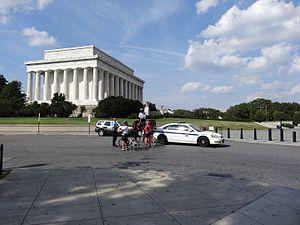
La United States Park Police est la plus ancienne agence fédérale de police en uniforme des États-Unis. Elle fonctionne comme toute agence fédérale de police avec des responsabilités et une juridiction sur les zones gérées par le National Park Service, principalement urbaines à Washington, D.C., San Francisco et New York et certains autres territoires fédéraux. La Park Police est une unité distincte au sein du National Park Service, Bureau du département de l'Intérieur des États-Unis ; elle n'a toutefois pas compétence sur la majorité des domaines, surveillés par des gardes forestiers.